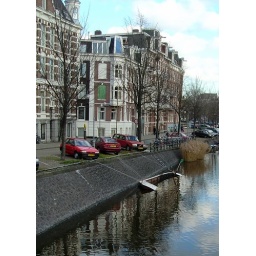
A boat in the canal filled with water and going under.